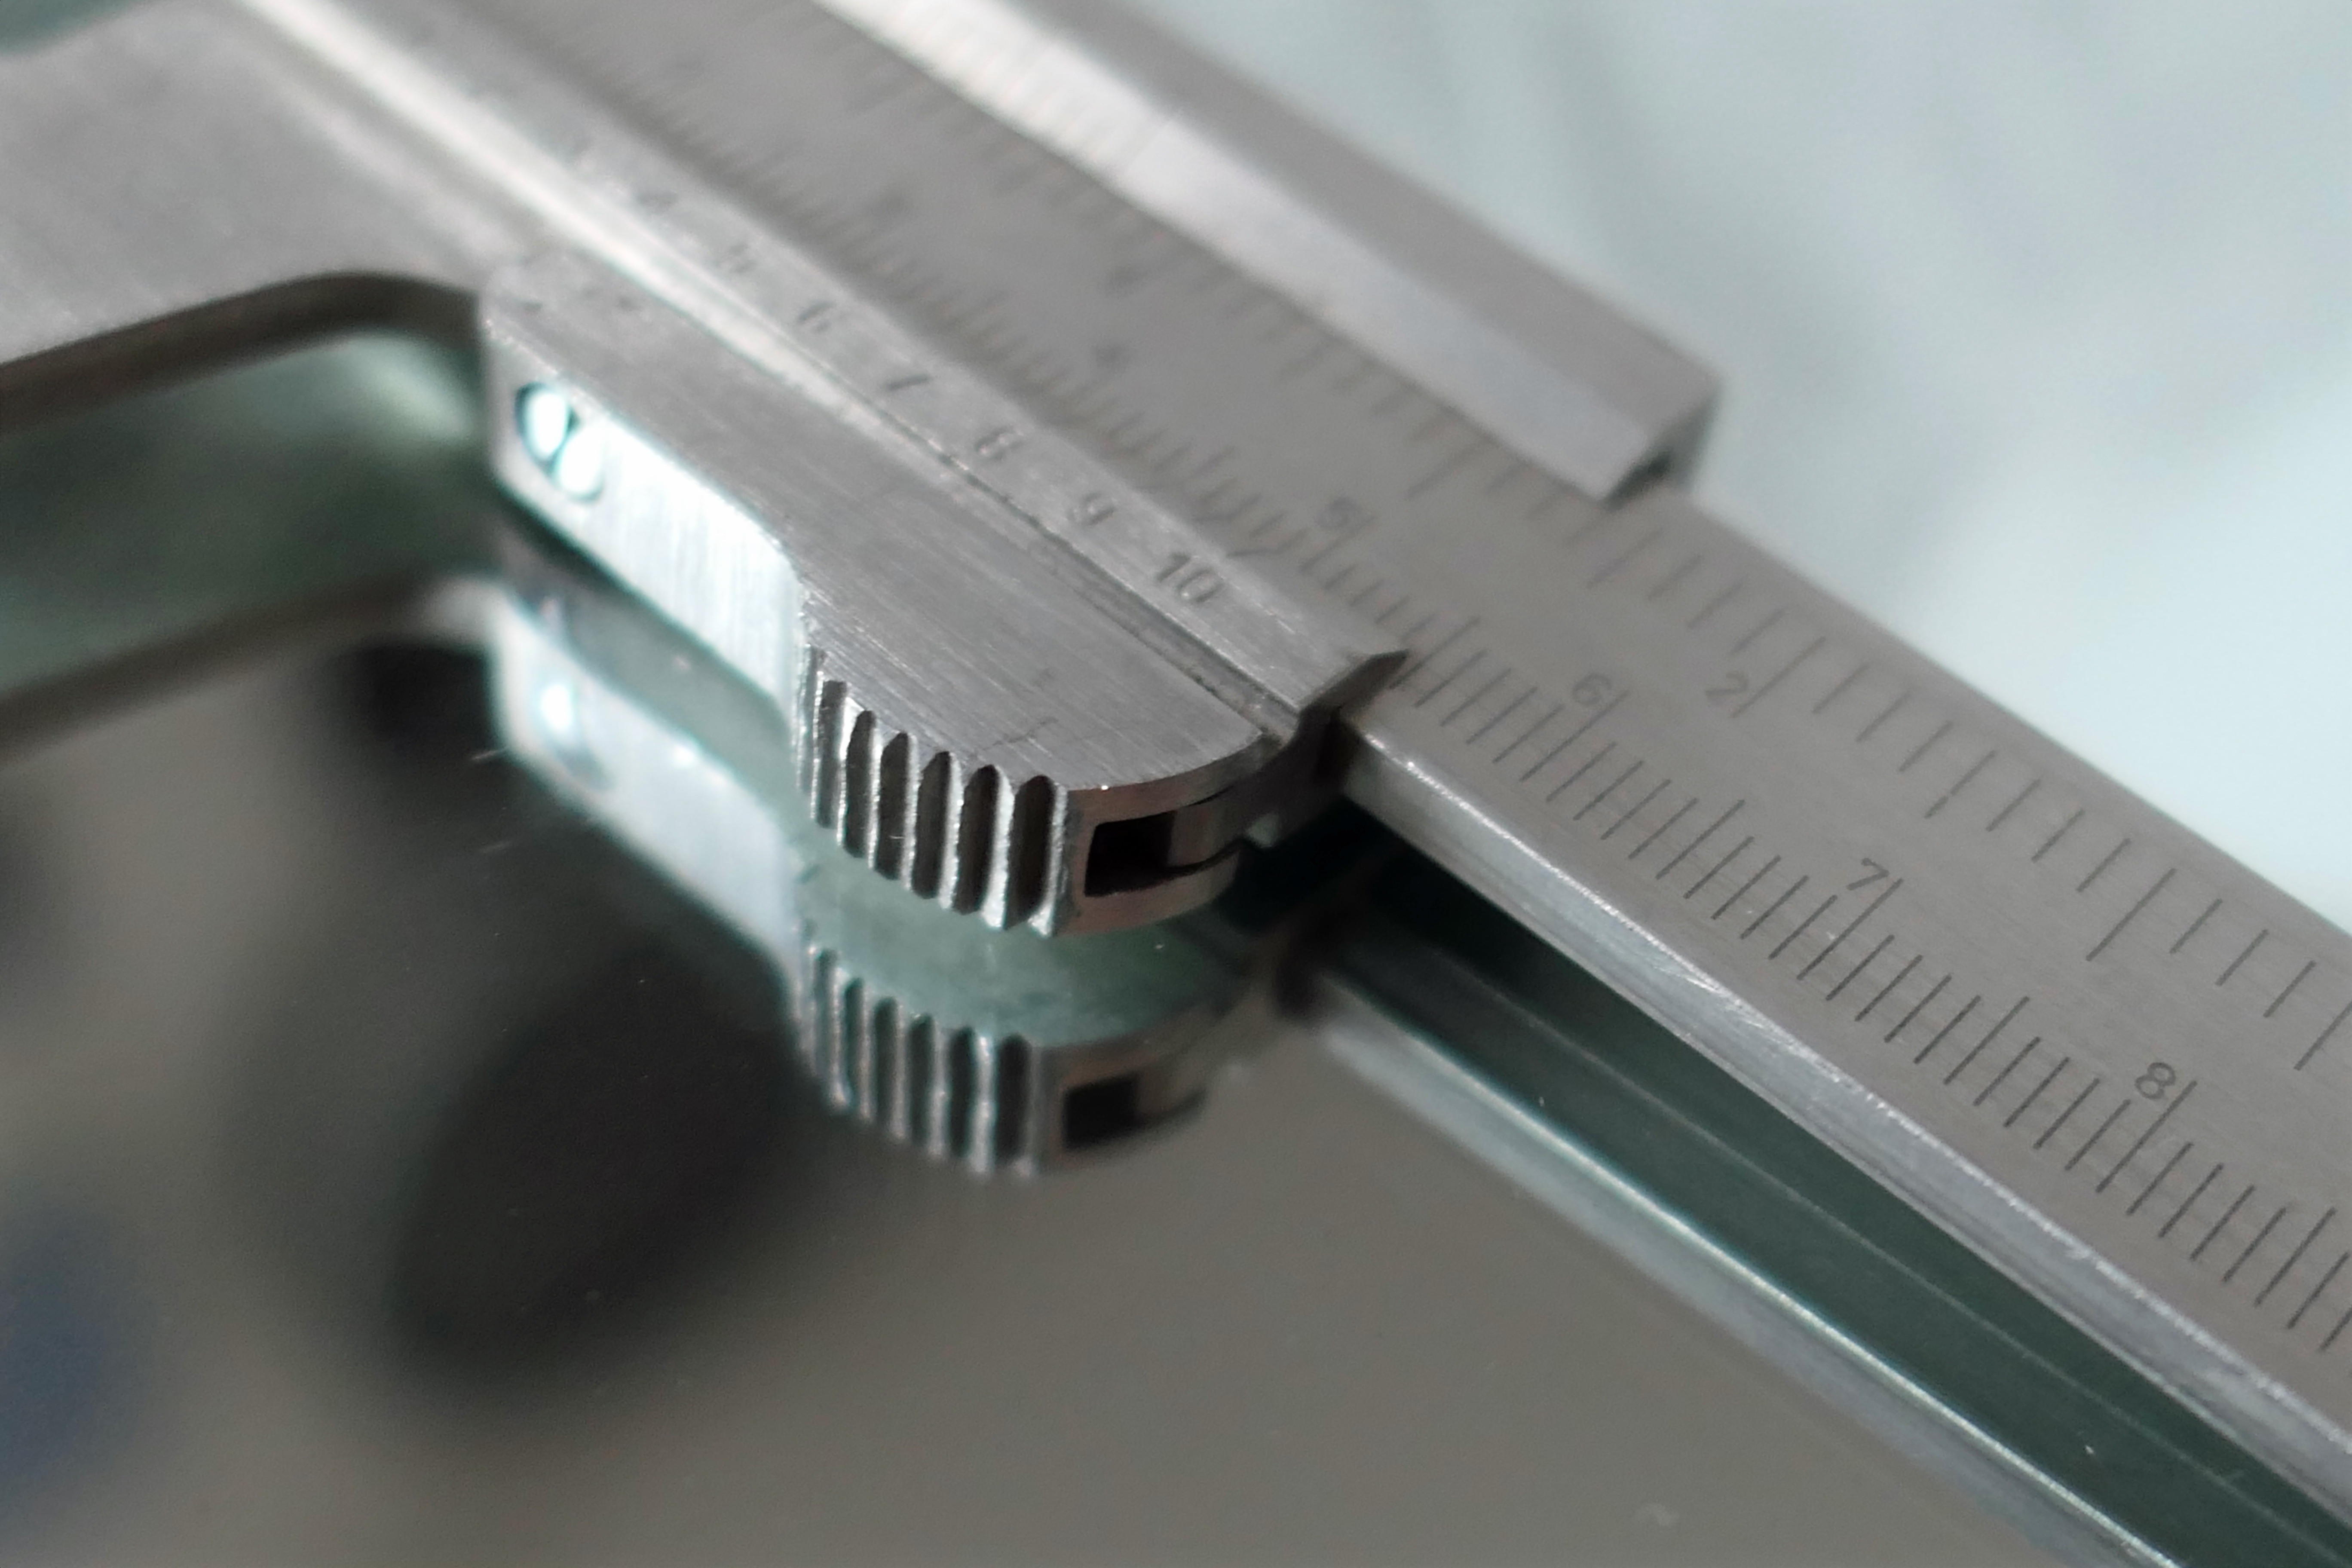
tool, metal, measure, craft, ruler, weapon, screw, thread, precision, count, centimeters, exactly, accuracy, trigger, metric, automotive exterior, rotary part, calliper